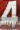
Number: 4